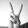
ASL letter: V